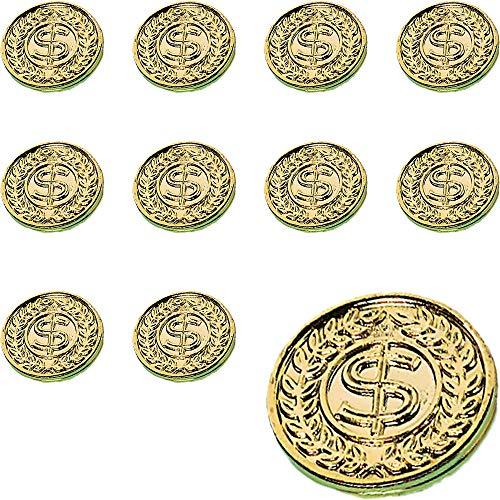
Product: Amscan St. Patrick's Day Plastic Gold Coins Mega Value Pack, 400 Ct. | Party Favor - 392612, 10 1/4" x 7 1/4"
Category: Toys & Games | Party Supplies | Party Favors
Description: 400 plastic coins per pack.
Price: $14.80
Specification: ProductDimensions:6.5x5.7x2.5inches|ItemWeight:13.3ounces|ShippingWeight:1.05pounds(Viewshippingratesandpolicies)|Manufacturer:Amscan|ASIN:B001Q5RP4C|Itemmodelnumber:392612